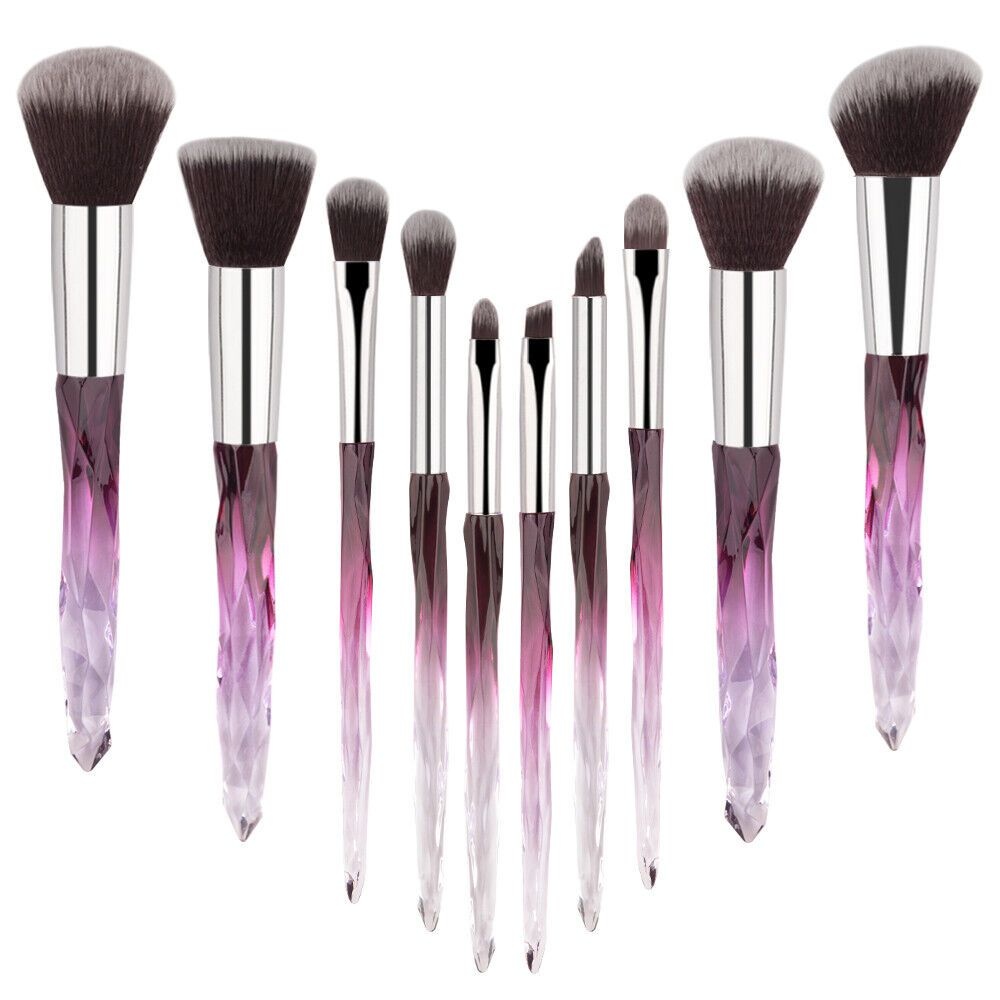
10Pcs Makeup Brushes Professional Big Powder Foundation Crystal Handle Brush UK
10Pcs Kabuki Makeup Brushes Crystal Glitter Unicron Powder Foundation Brushes 10 x Crystal Makeup Brush 10pcs Glitter Crystal Makeup Brushes Powder Eyeshadow Colorful Beauty Brush Set Features: 【 Professional Makeup Brushes SET 】 Contains 10 PCS different function brushes, suitable for a wide rang of the makeup needs for professional or at-home use. Kabuki Styles, Face Brushes, Eye brushes, Lip brush, Foundation Brushes, almost meet all your requirements for your face and eye makeup application. 【Unique Gradient Crystal Handles】Specially designed in unicorn diamond shape. Its crystal wand handle can glitter fascinating colored light in the sunlight. Made of durable plastic with glitter, it gives you fairy magic feeling. More Durable than wood handles. Easy for cleaning and maintaining. 【 Premium Ultra-soft Bristles & Skin-friendly 】 Dense bristles are made of top synthetic fibers with high density, super soft and odour free which is safe for sensitive skin use. Durable, non-shedding and not fade, very easy to blend cosmetics seamlessly into your skin. 【 Ideal For Gift 】 Perfect for both beginner and makeup artist as these are easy to use and superior in quality at an affordable price, a complete assortment to allows you to keep your makeup. Ideal gift for mom, female friends, daughters and lover! 【 Quality Guarantee 】Tenmon is committed to offer you a 100% satisfaction guarantee. Great Experience in makeup brushes making, all brushes are in very high quality. We offer MONEY BACK guaranteed, 100% make you happy with order. Buy with confidence and you will love it. Product Description : 10pcs professional makeup cosmetic brush tool kits, easy carry, easy storage, brush including: Fan brushes, Powder brushes, Foundation Brush, Concealer Brush, Eyeshadow Brush, Eyebrow Brush, Blush Brush, Lip Brush, Mascara Brush etc. In one Tool kits Brush Material: Synthetic Hair Handle Material: Crystal Handle Color:White,Dark Green,Brown(as picture shows) Size:About 15-18cm Package included: 10 x Crystal Makeup Brush Set How To Clean 1. Run the bristles of the brush under warm running water. 2. Apply a small amount of mild shampoo or brush cleanser to the bristles and work into a light lather. 3. Rinse the bristles thoroughly under running water. Continue rinsing until no color remains on the brush. 4. Gently press the bristles to remove any excess water with clean towels or tissue. 5. Natural air-dry and recommended to wash once every three weeks.
Category: Health & Beauty > Personal Care > Cosmetics > Cosmetic Tools > Makeup Tools > Makeup Brushes